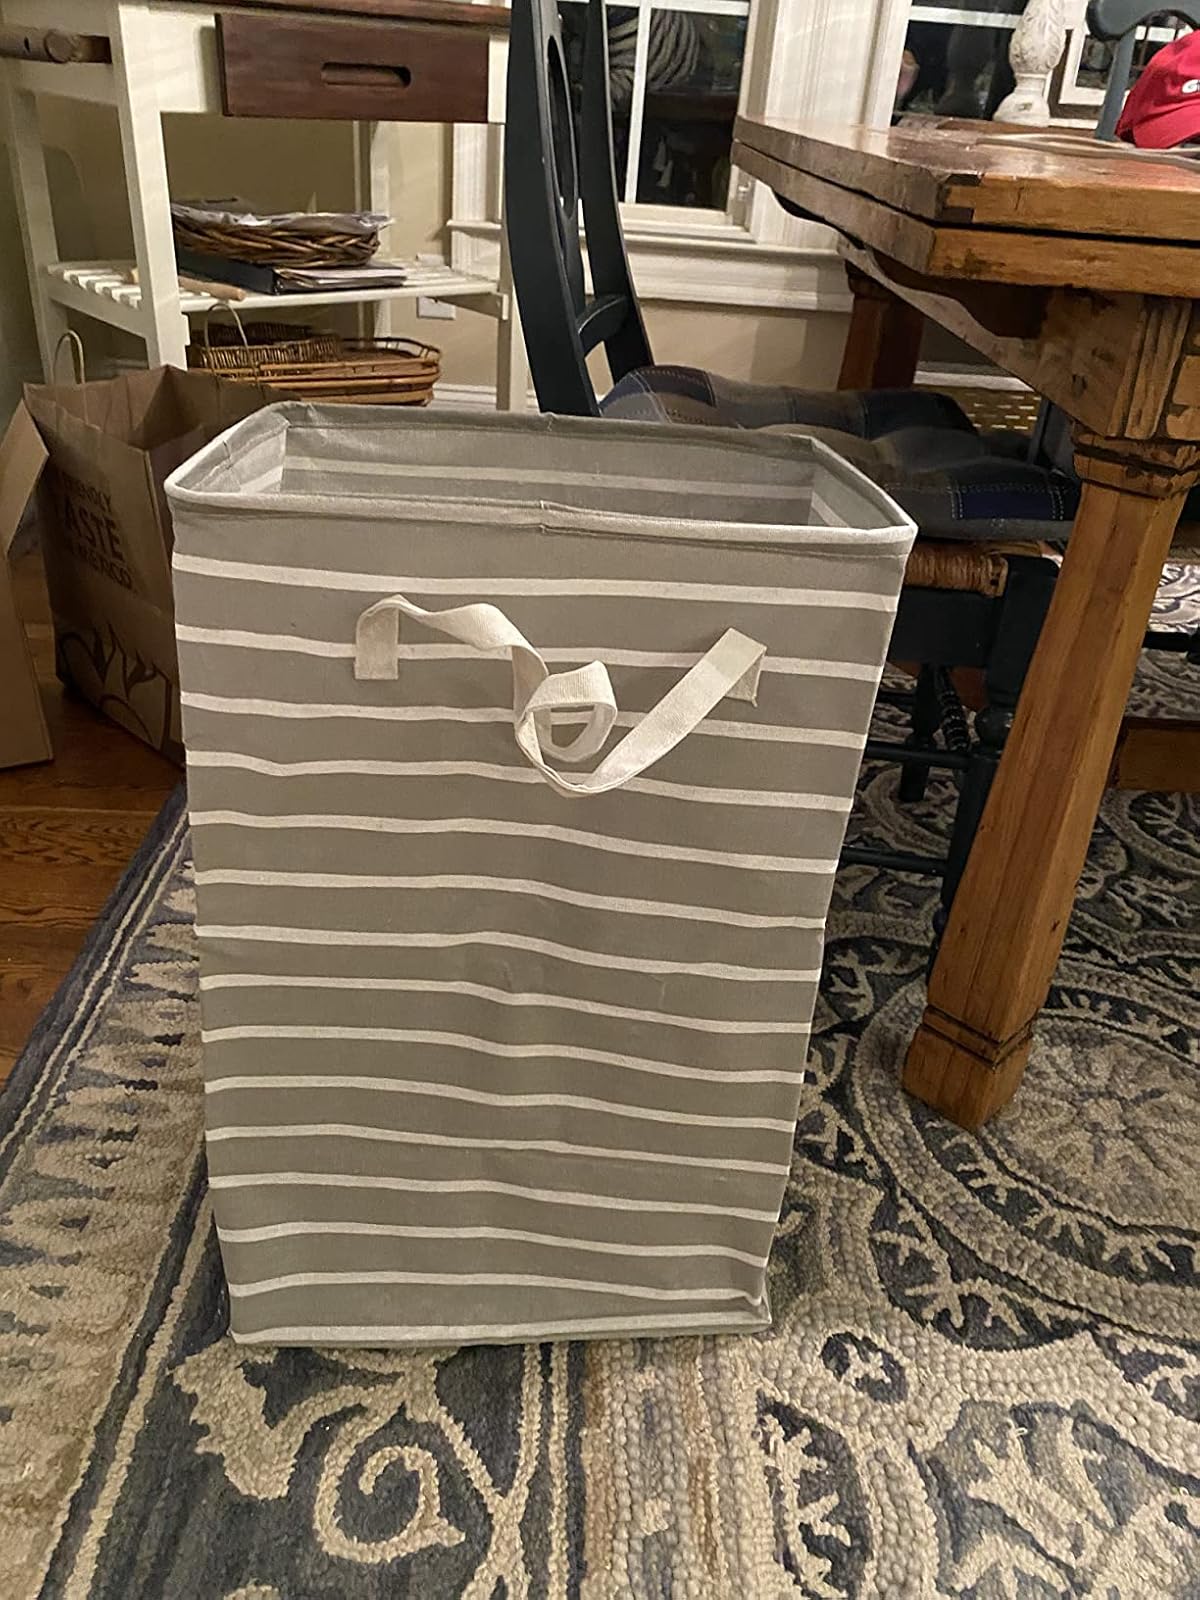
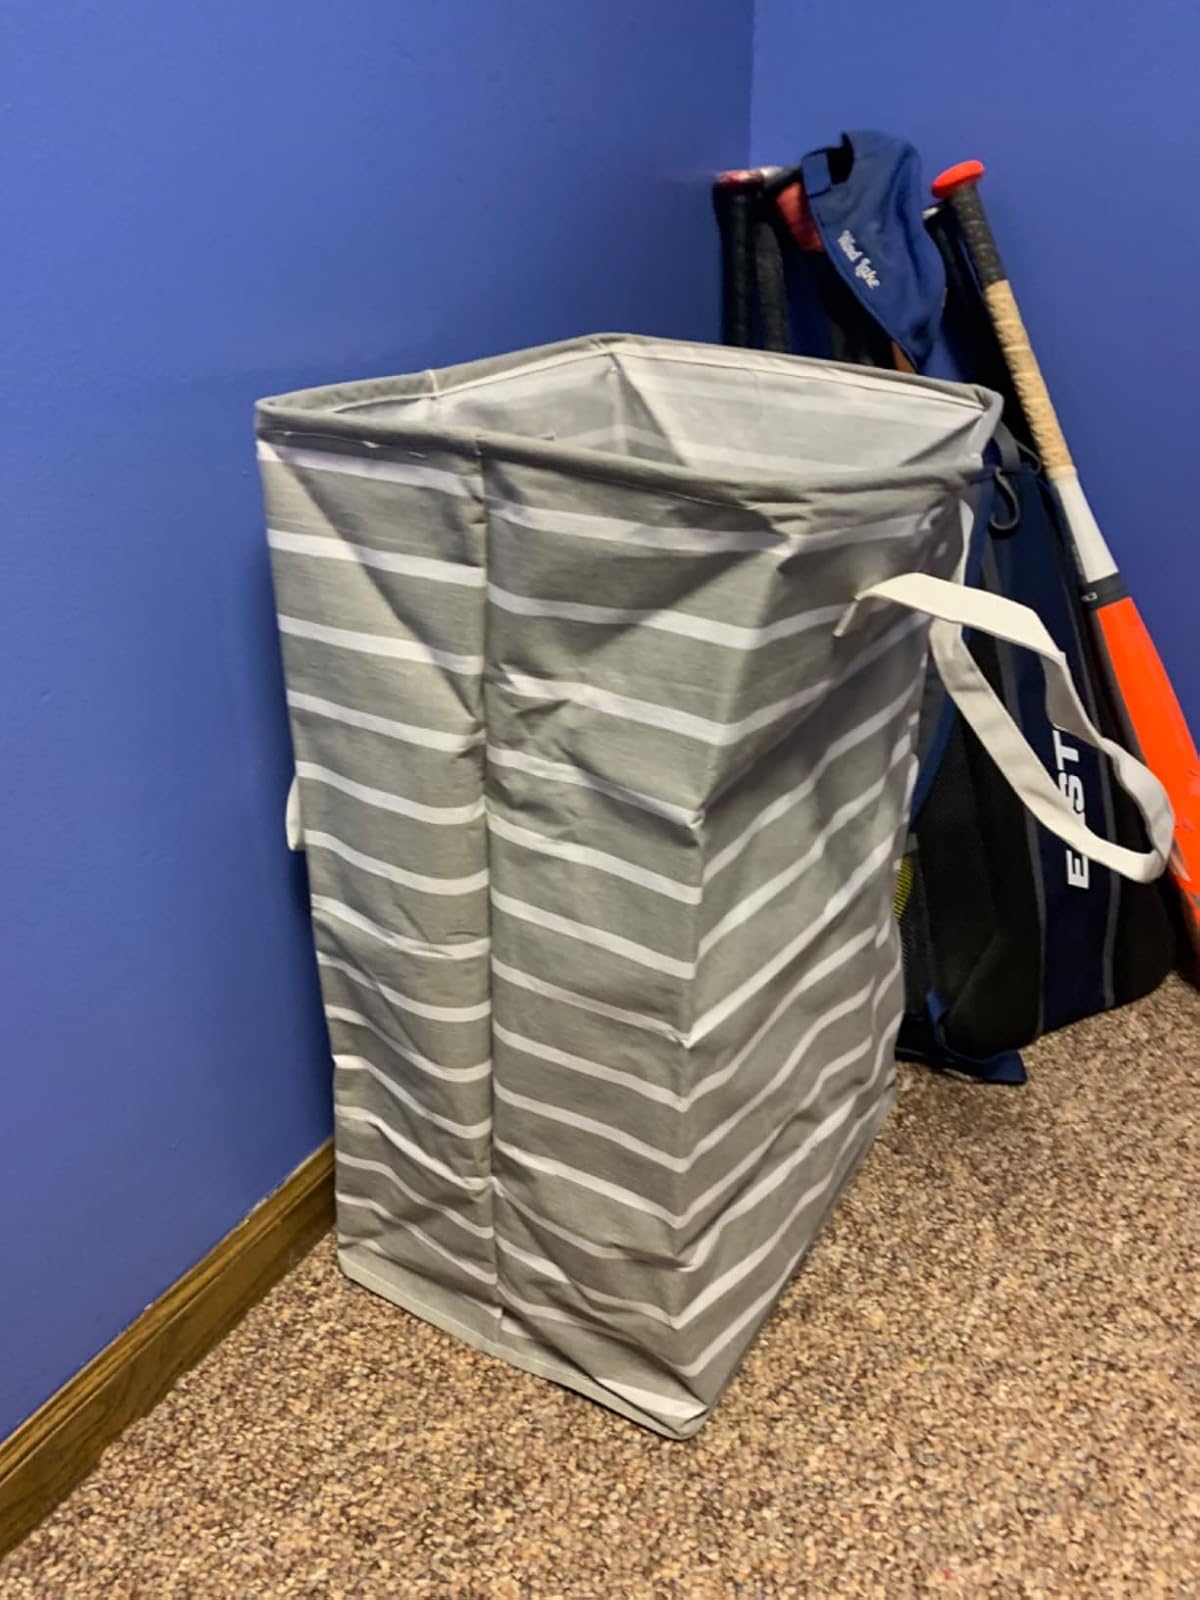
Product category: items_hamper
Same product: yes